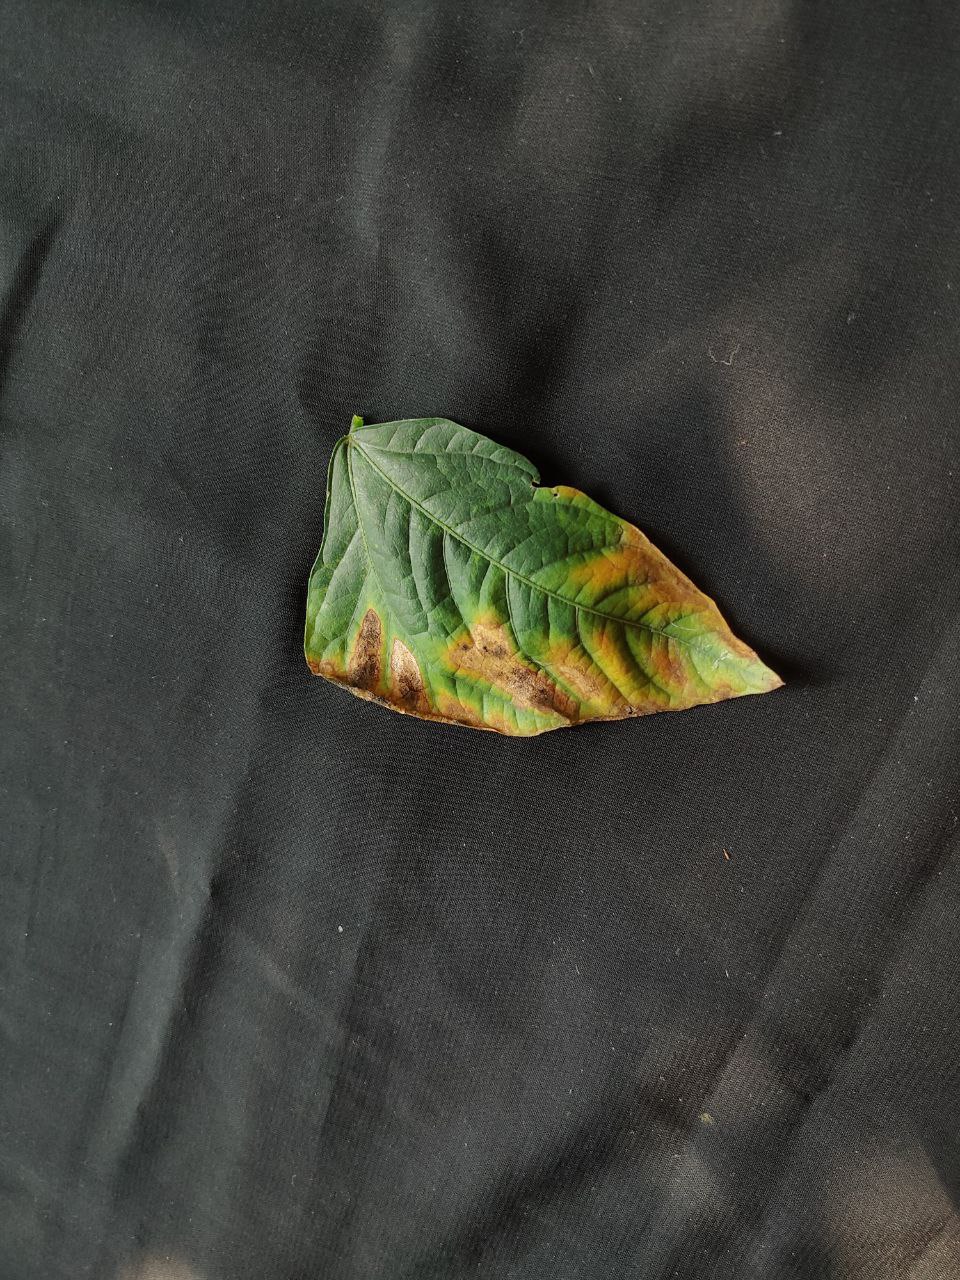
Crop: cowpea
Leaf condition: Bacterial wilt